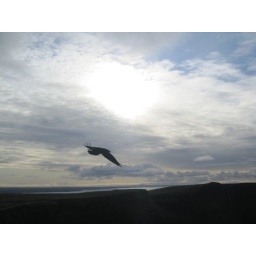
silhouette, bird flying over the Cliffs of Moher